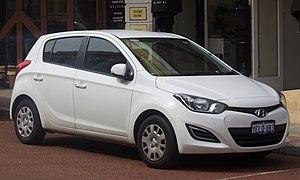
La Hyundai i20 est une automobile de segment B produite par le constructeur automobile coréen Hyundai Motor.